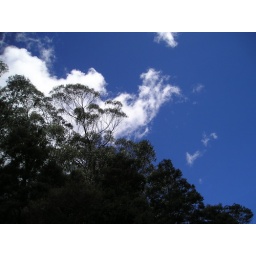
clouds in kodai sky